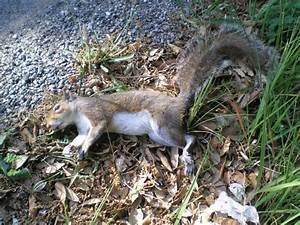
squirrel